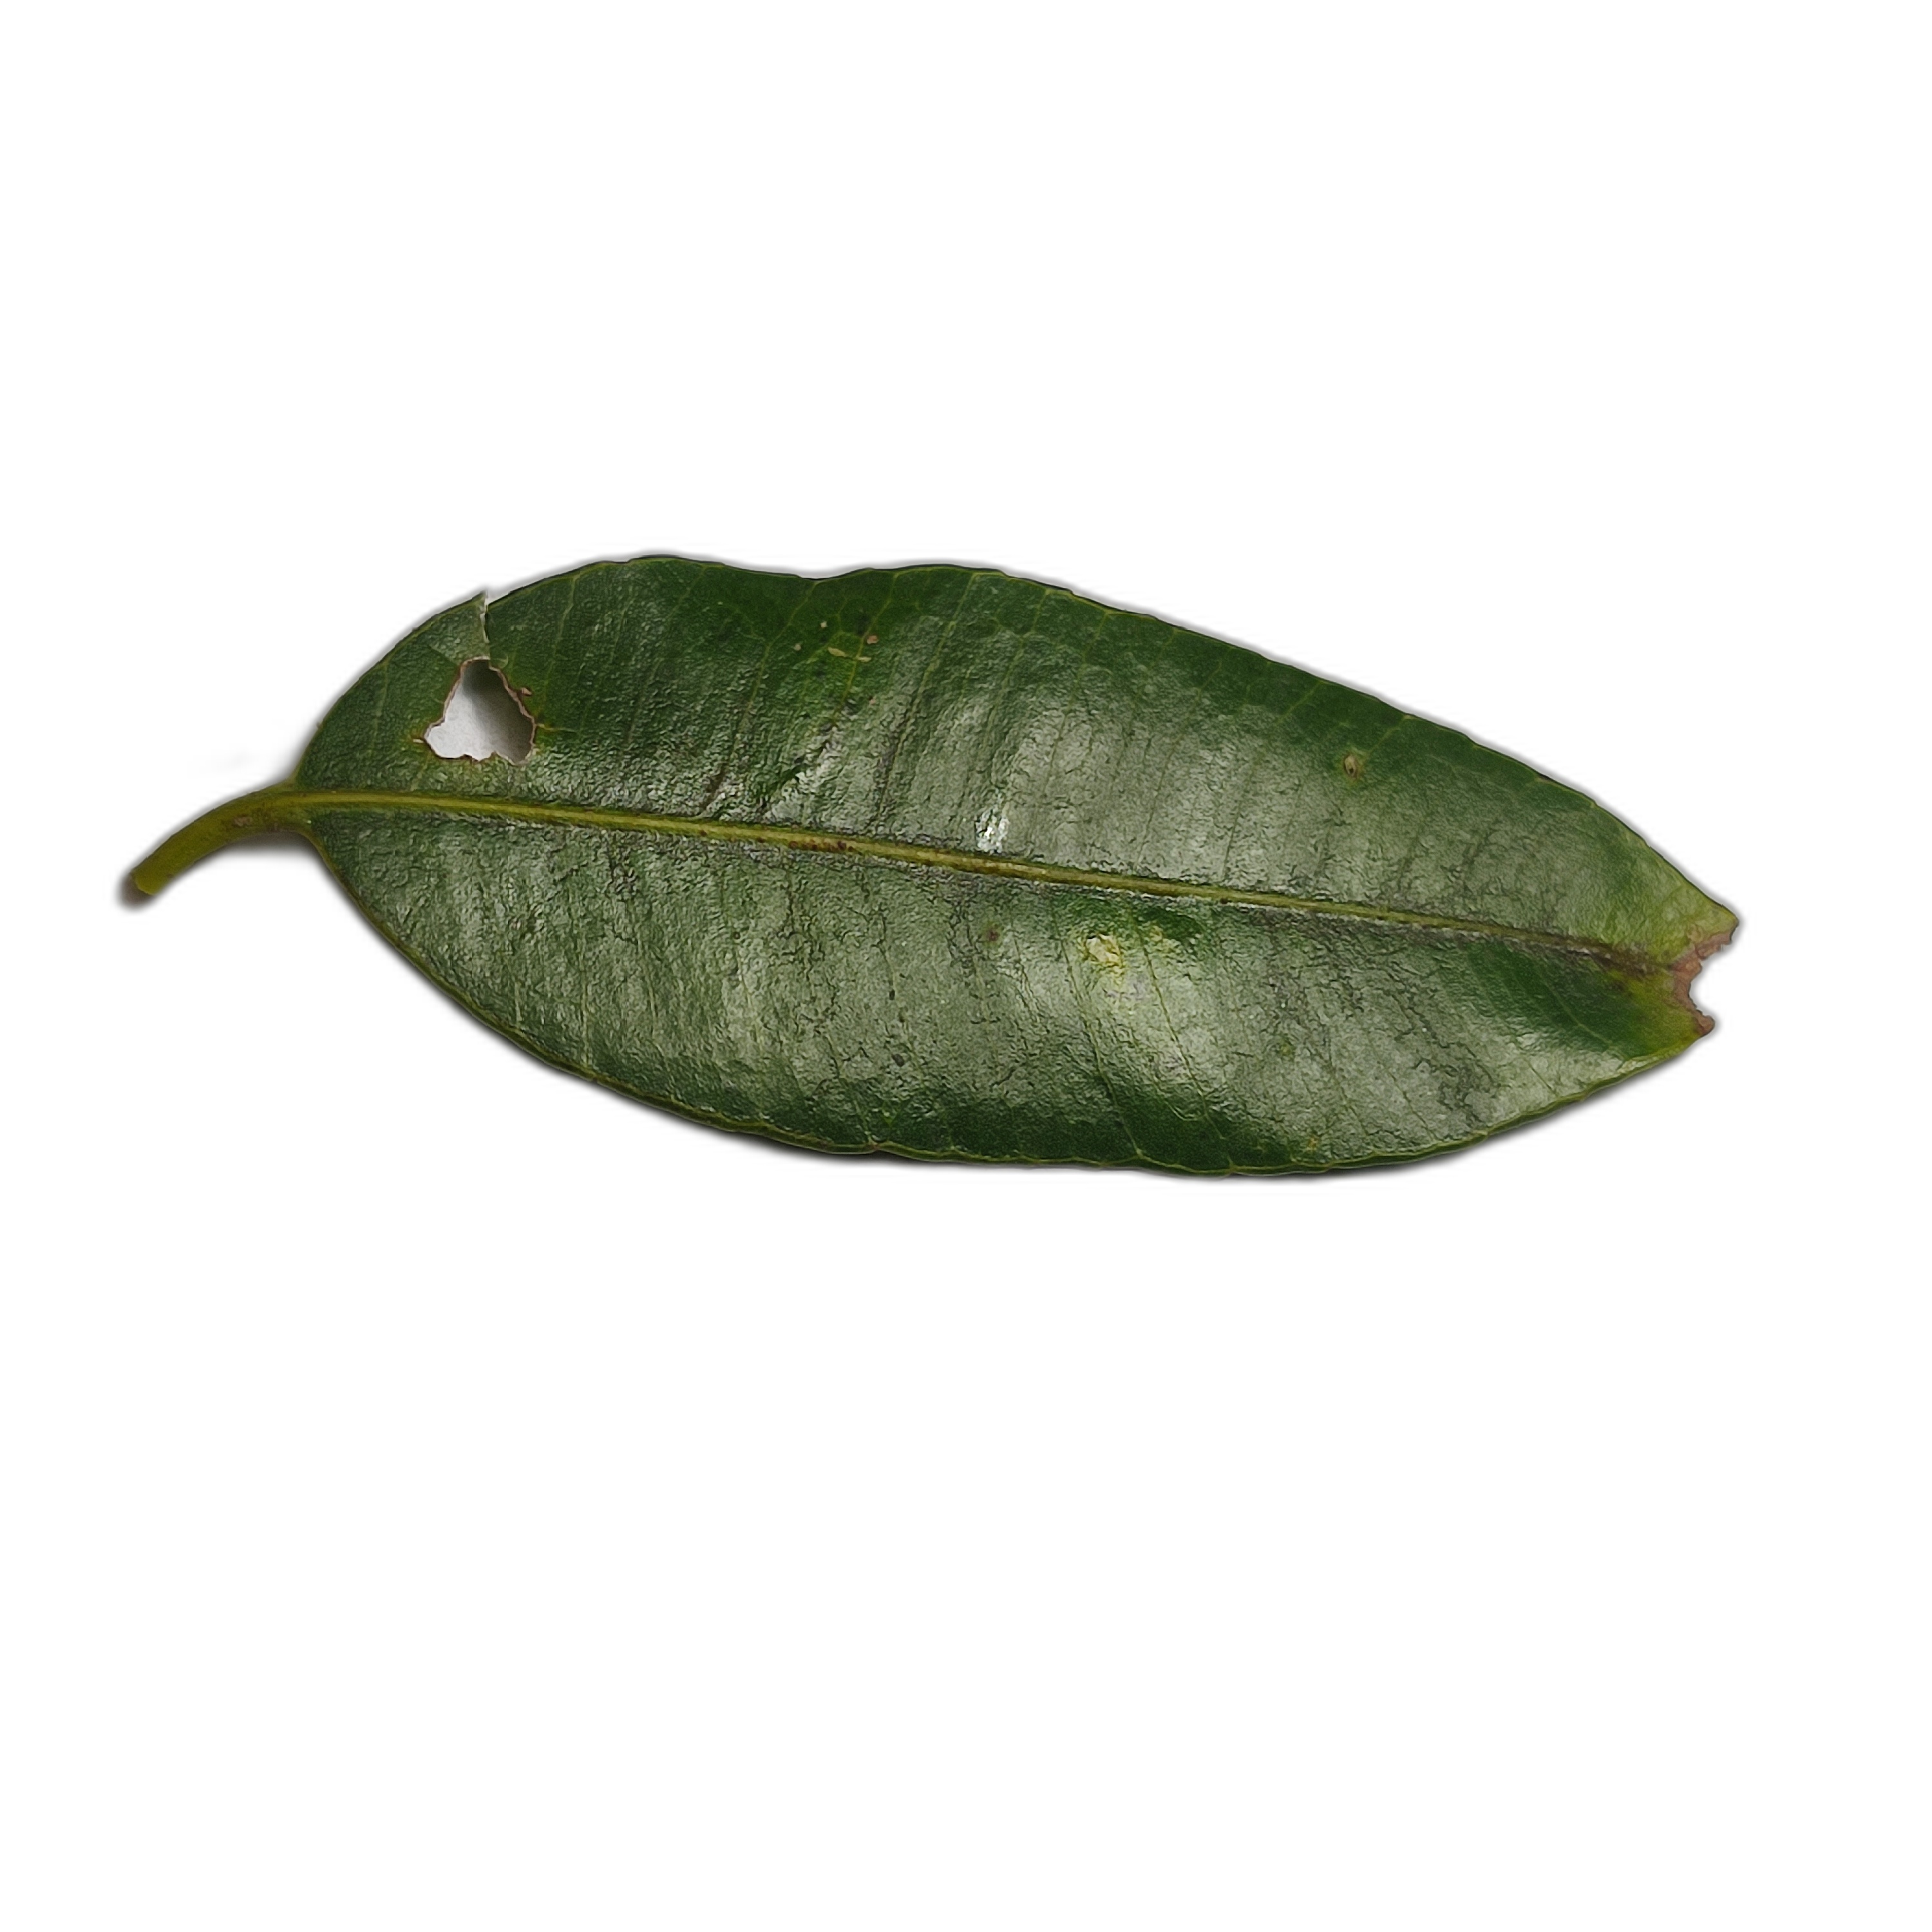
Label: not_healthy